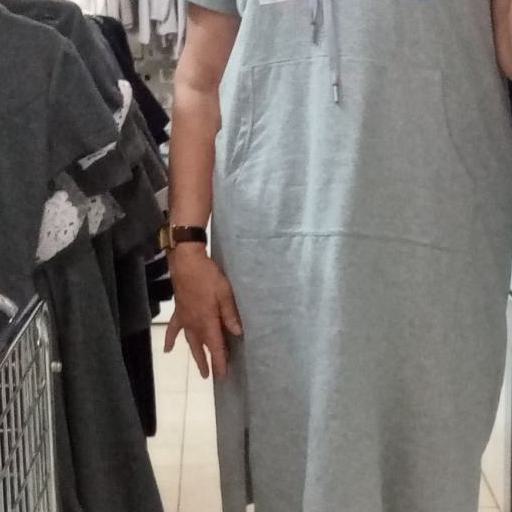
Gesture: no_gesture